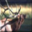
Label: deer